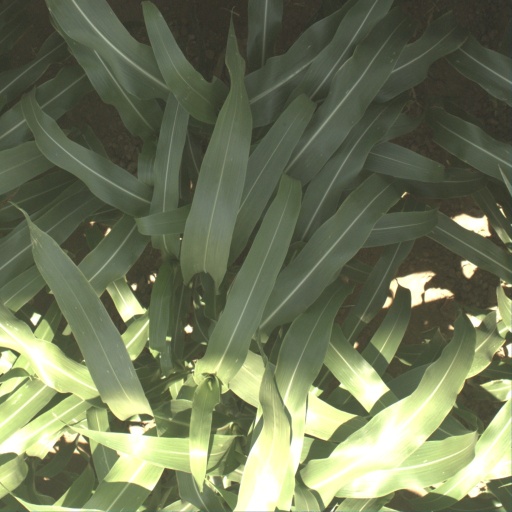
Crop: sorghum